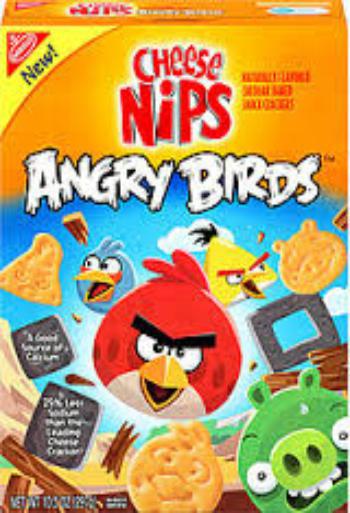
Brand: Cheese Nips
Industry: Food